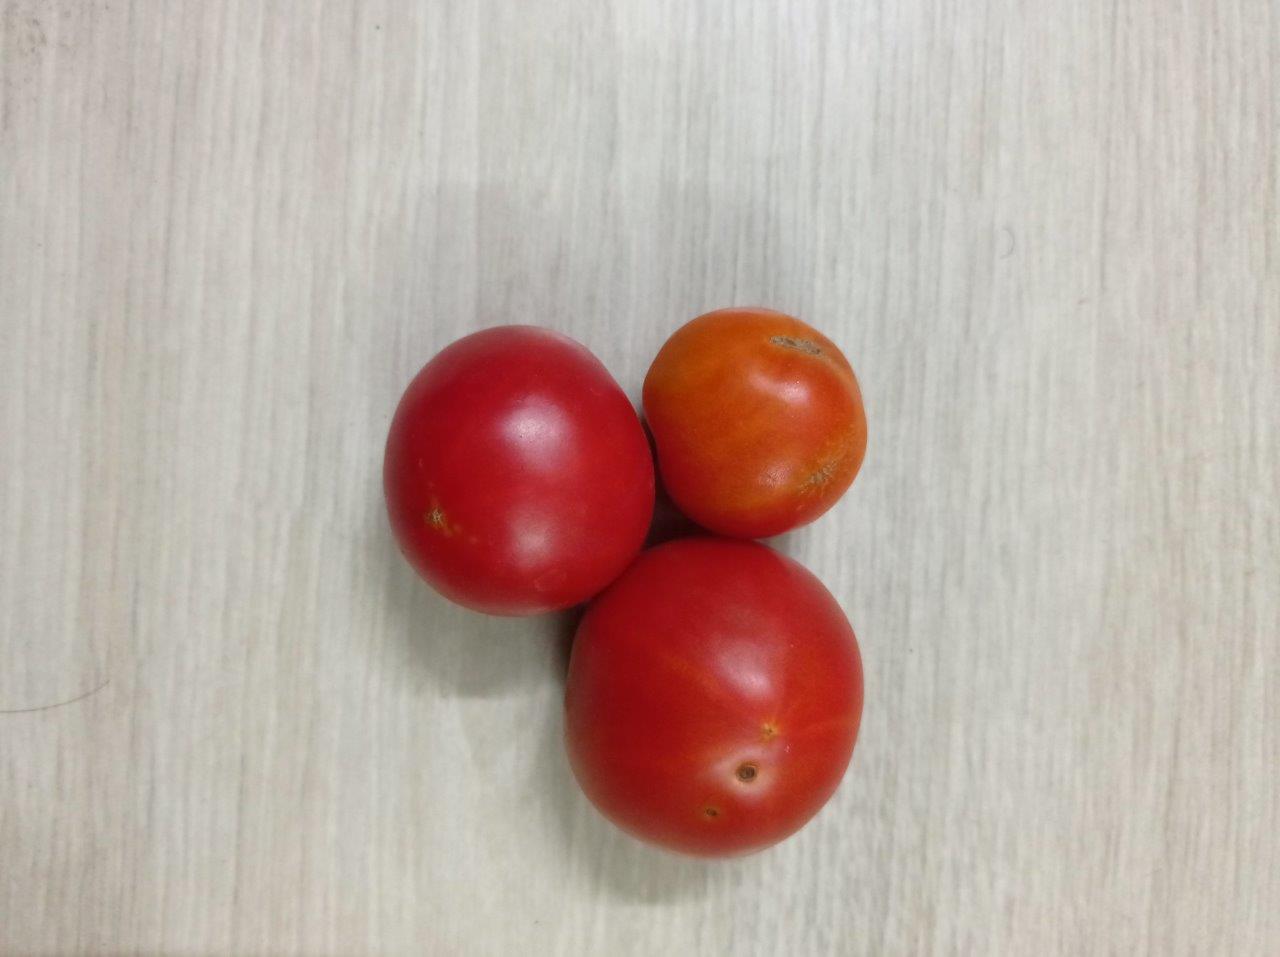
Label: Fresh